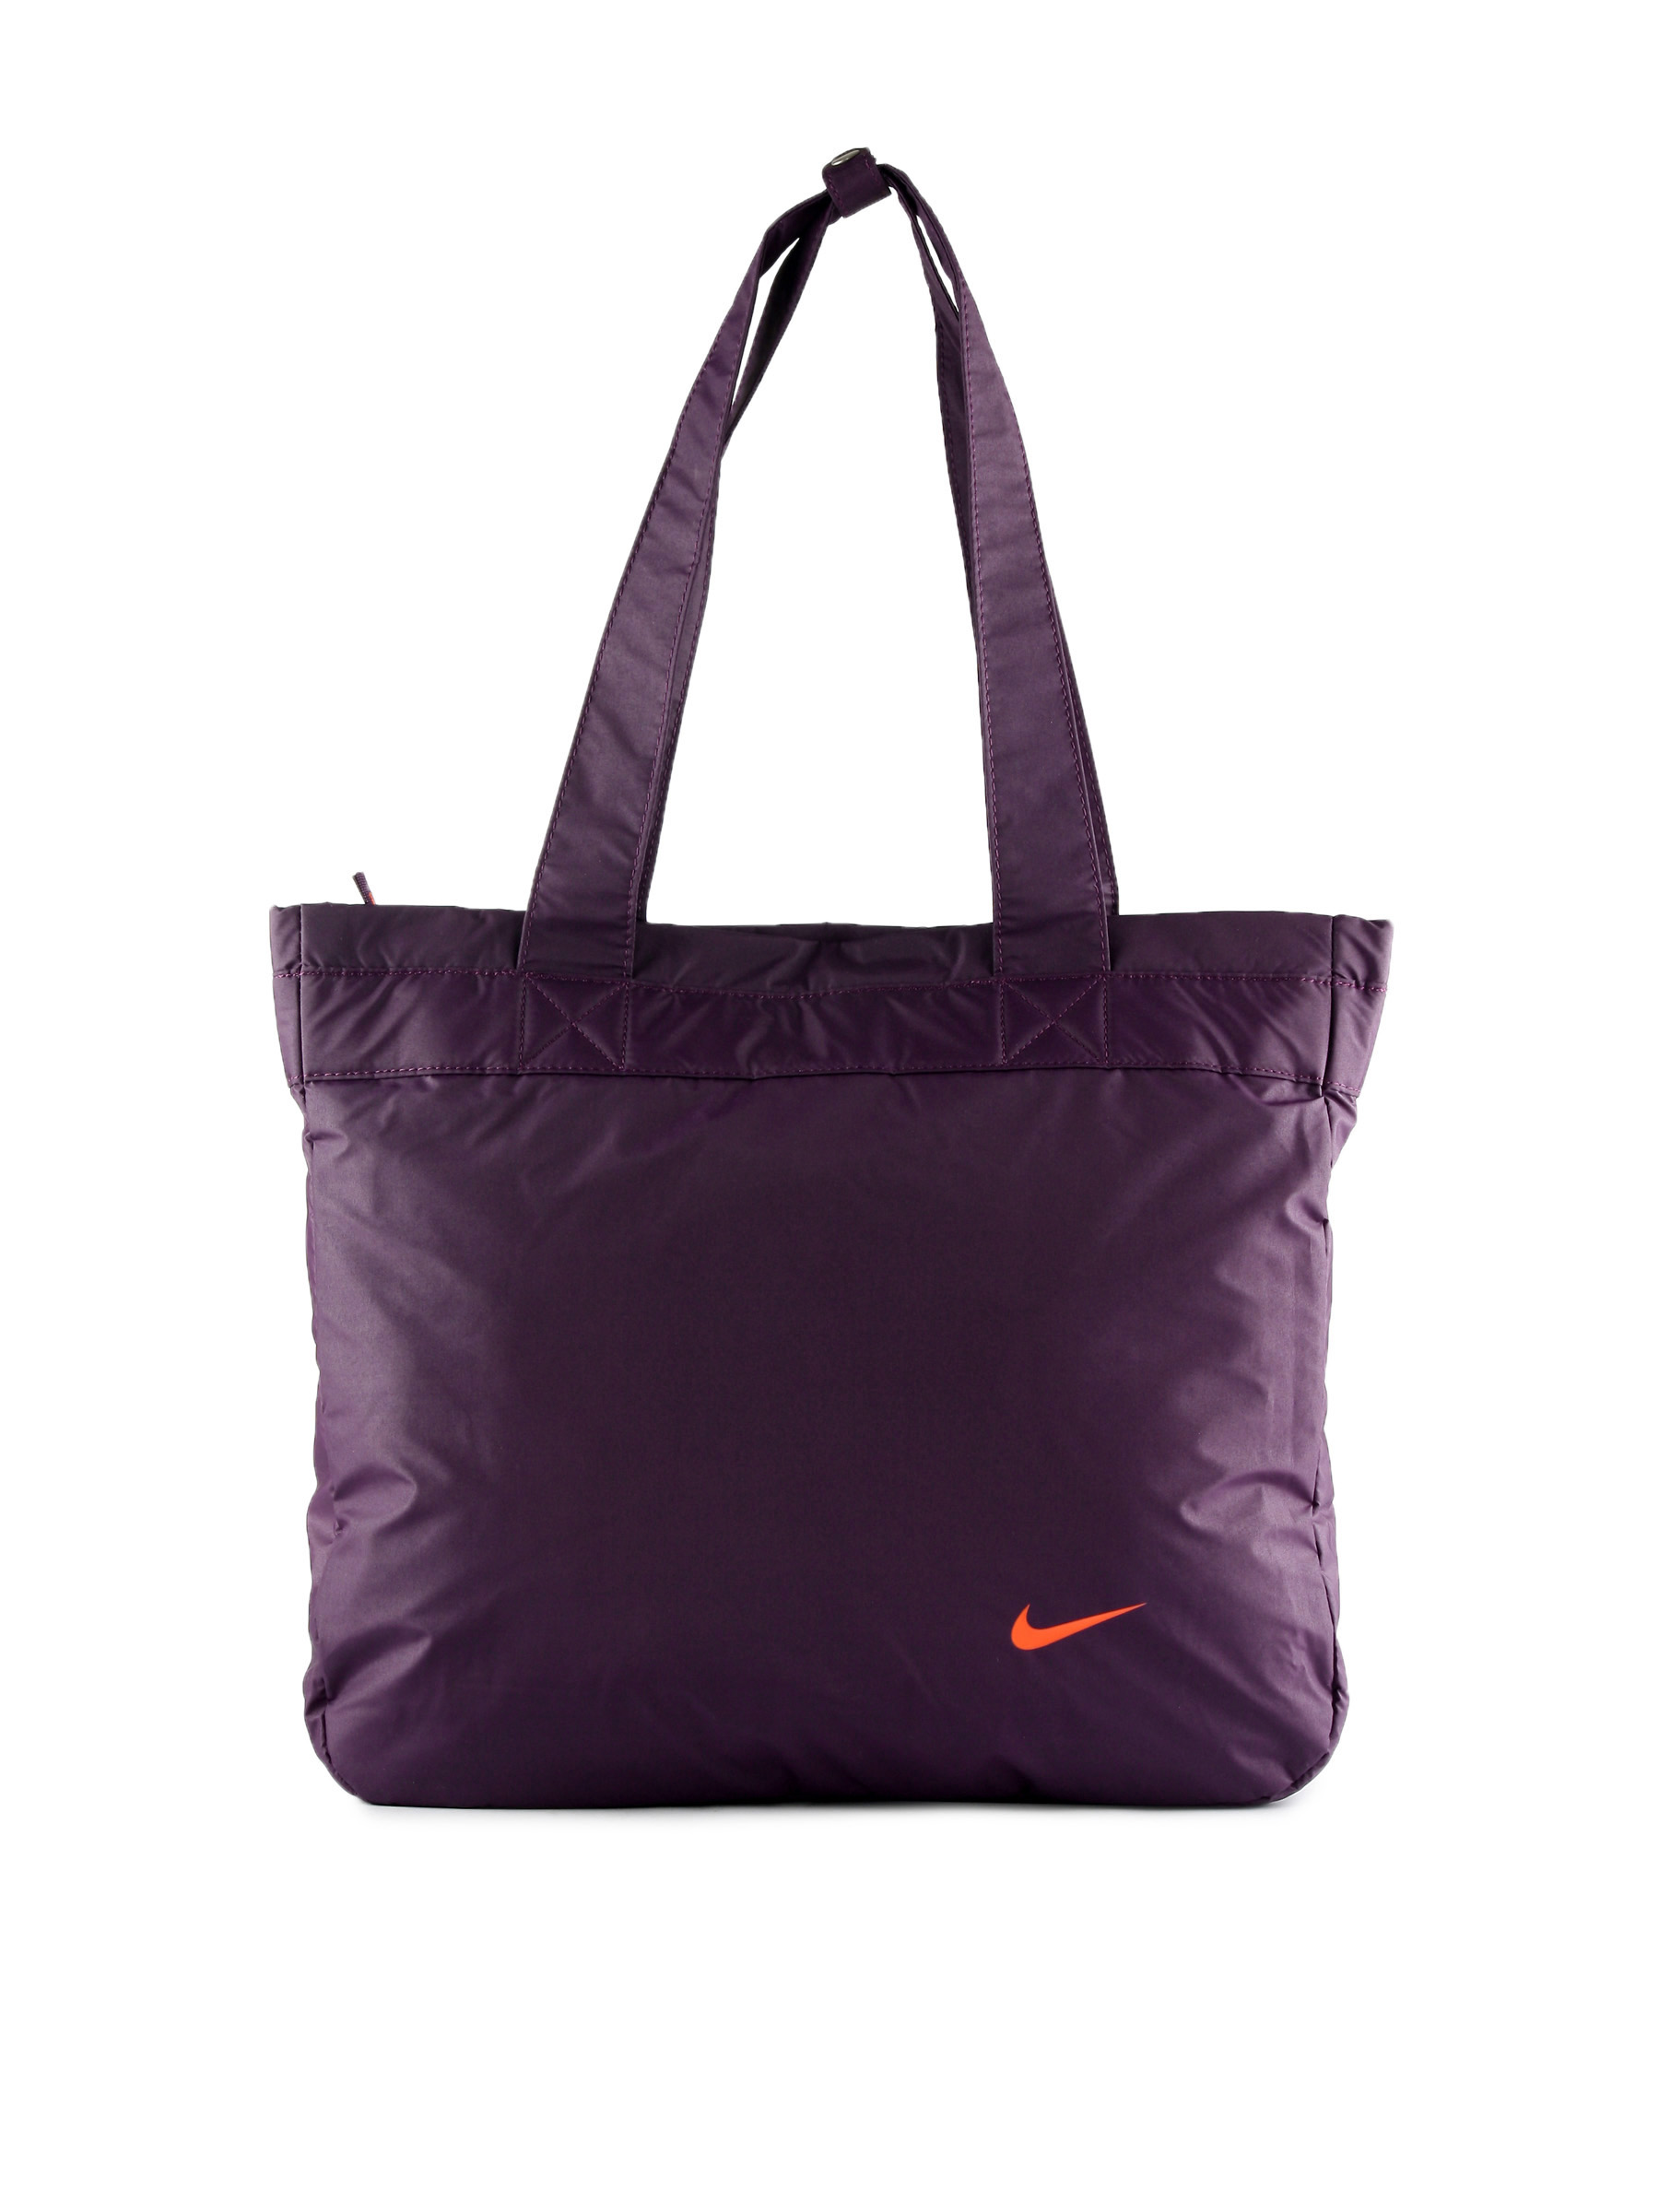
Nike Women Casual Purple Handbag
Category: Accessories / Bags / Handbags
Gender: Women
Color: Purple
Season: Fall 2011
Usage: Casual